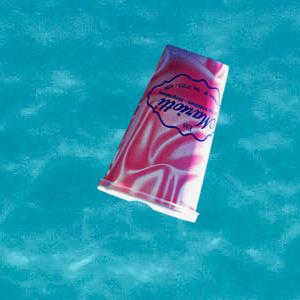
Label: cups